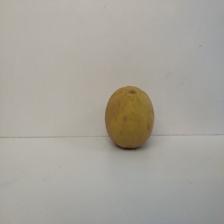
Size: Large